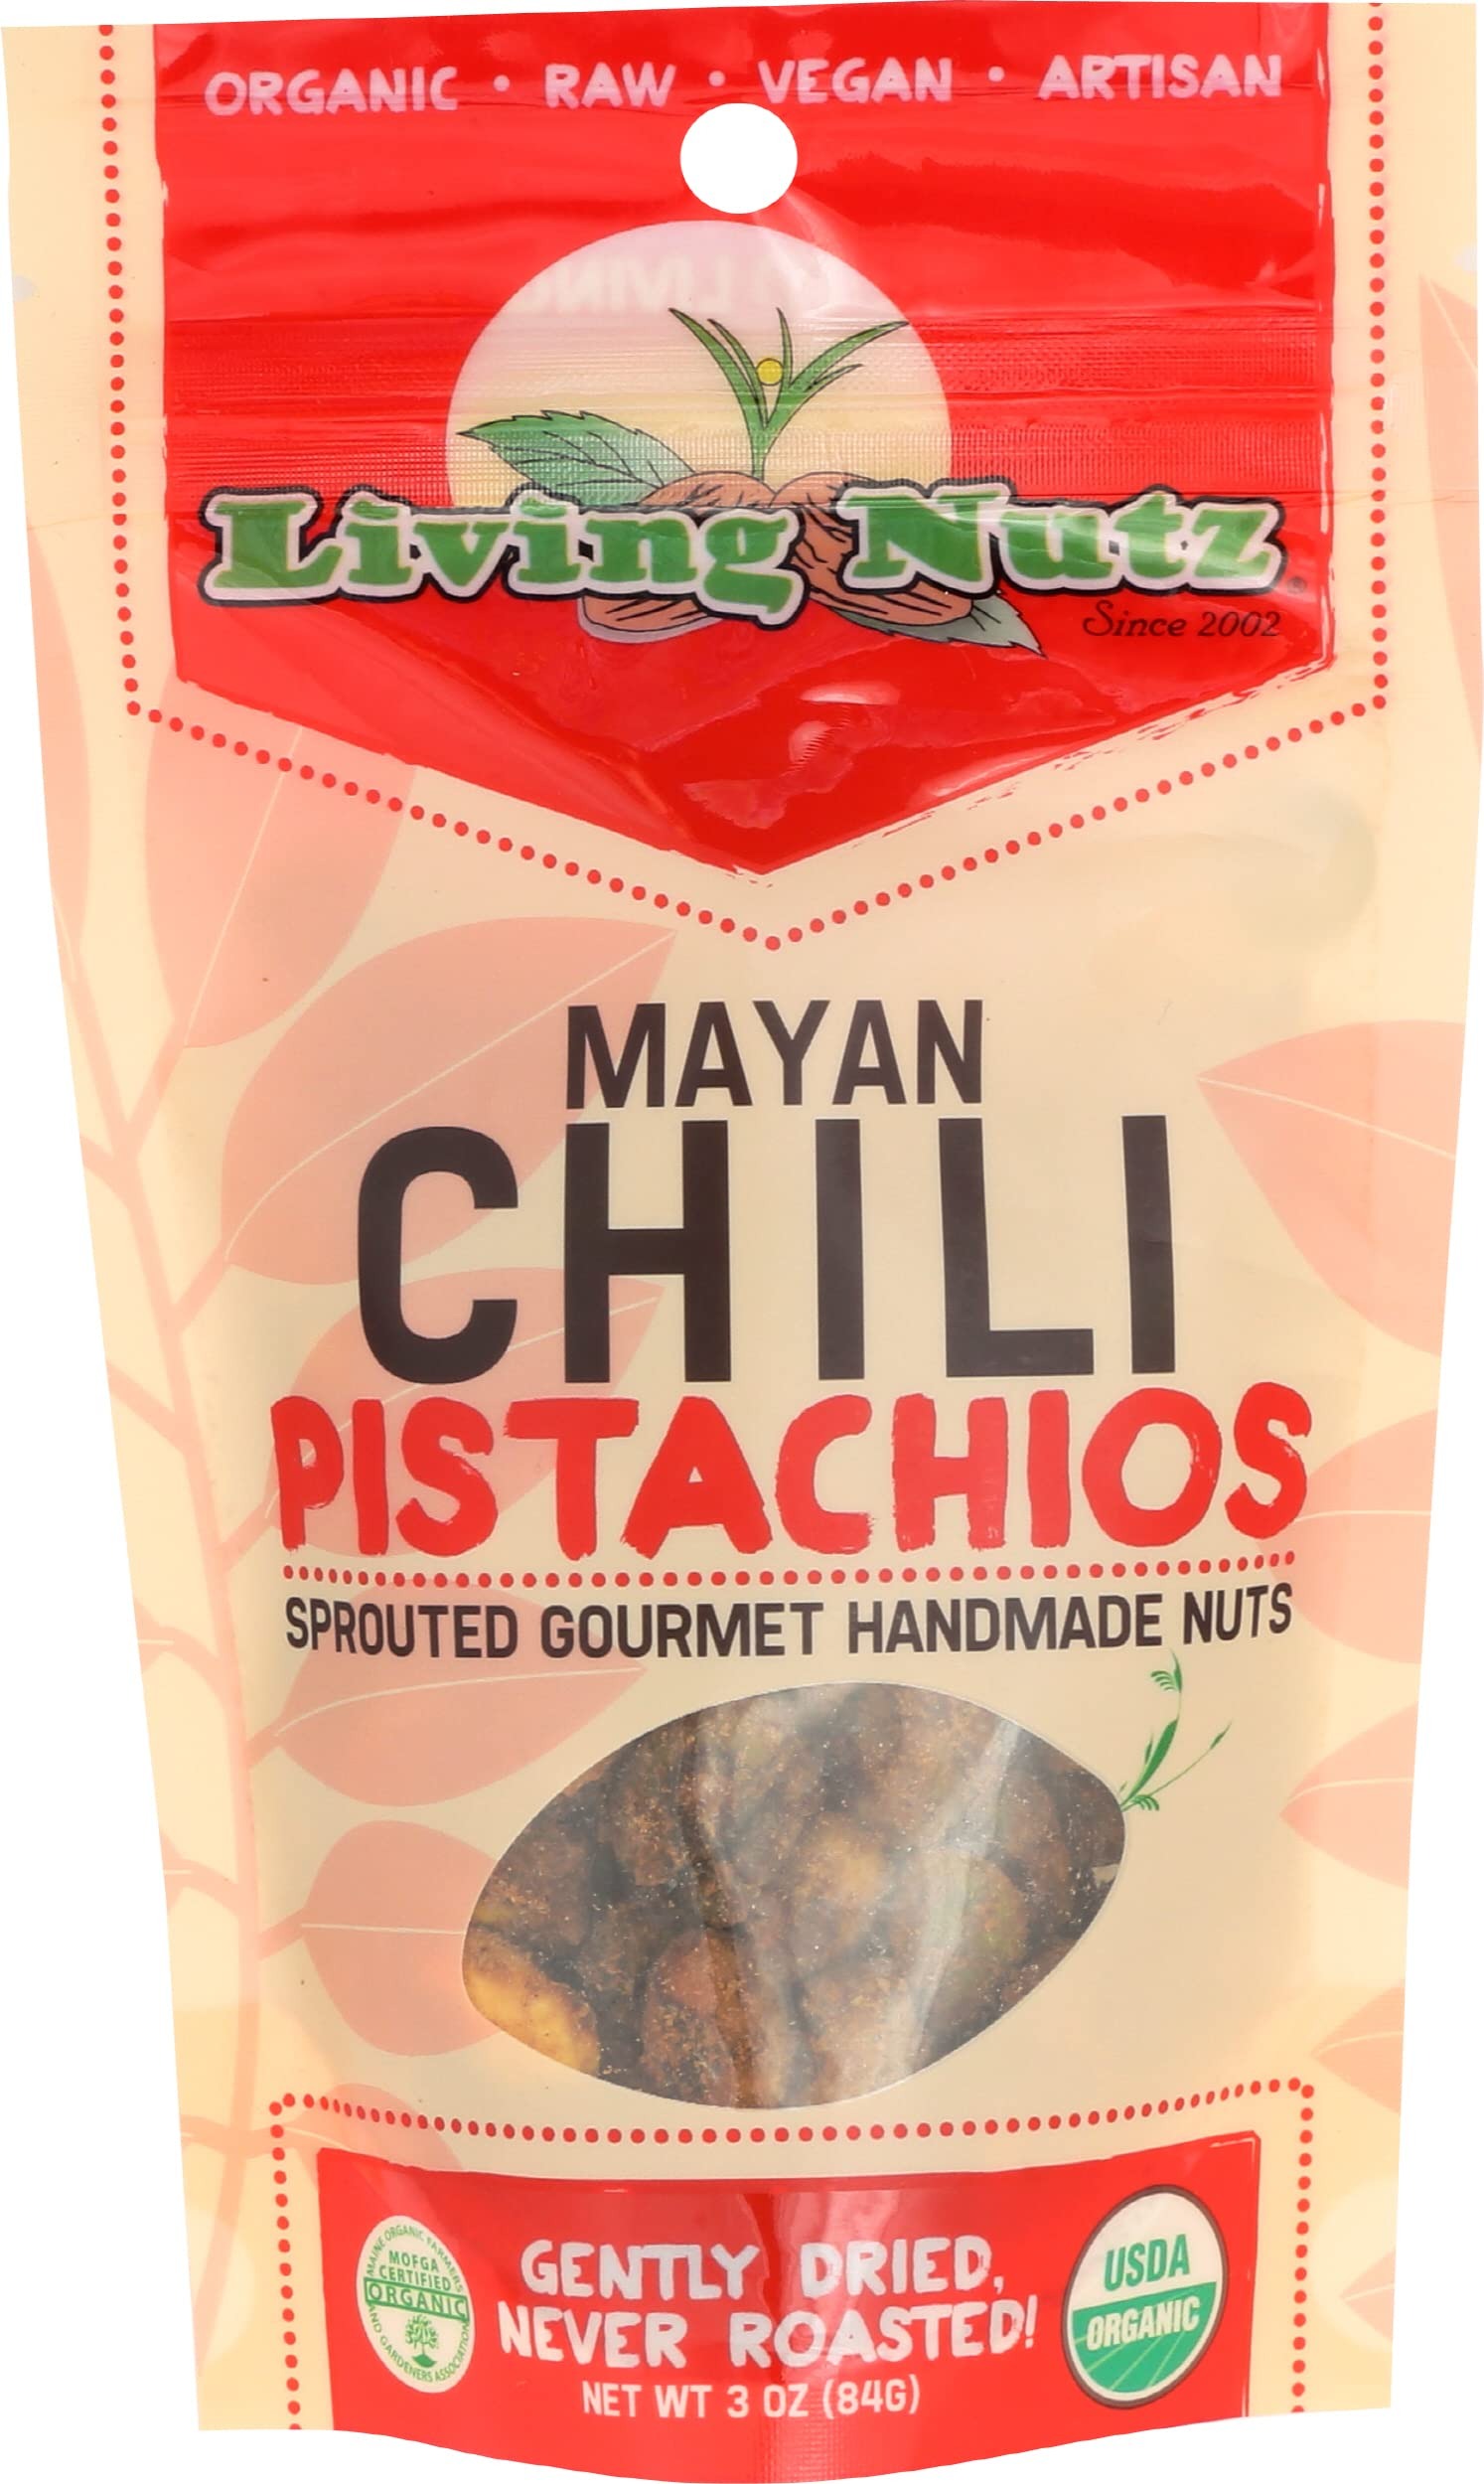
Item Name: LIVING NUTZ Organic Super Chili Pistachios, 3 OZ
Bullet Point 1: Living Nutz
Bullet Point 2: Living Nutz Mayan Chili Pistachios
Bullet Point 3: Gluten Free, Vegan, Vegetarian, Organic, Non-GMO
Product Description: Mayan Chili Pistachios From Living Nutz Brings The Flavors Of The Southwest To These Fun Little Nuts. Using Handcrafted, Raw Organic Pistachios That Are Sprouted And Unpasteurized Ensures They Retain Their Highest Nutritional Profile And Digestibility.
Value: 3.0
Unit: Ounce

Price: 14.46